Disappointment Islands

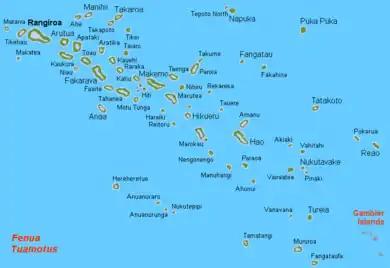
The Disappointment Islands are located towards the northeastern expanses of the Tuamotus.

The Disappointment Islands are a subgroup of the Tuamotu Archipelago in French Polynesia. They are located towards the northeast, away from the main Tuamotu group.